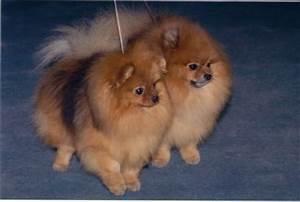
dog